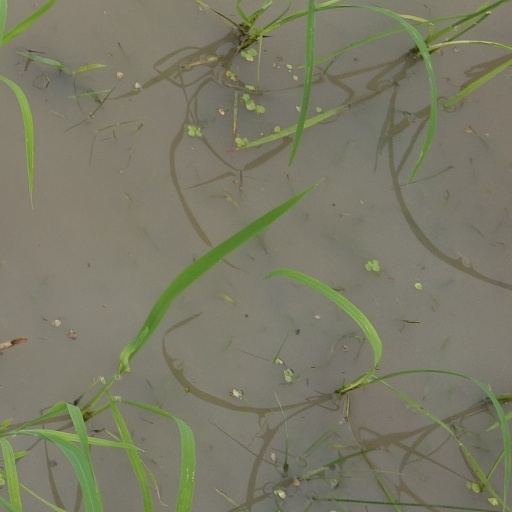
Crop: rice